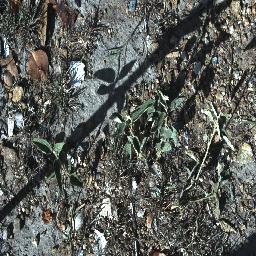
Label: negative